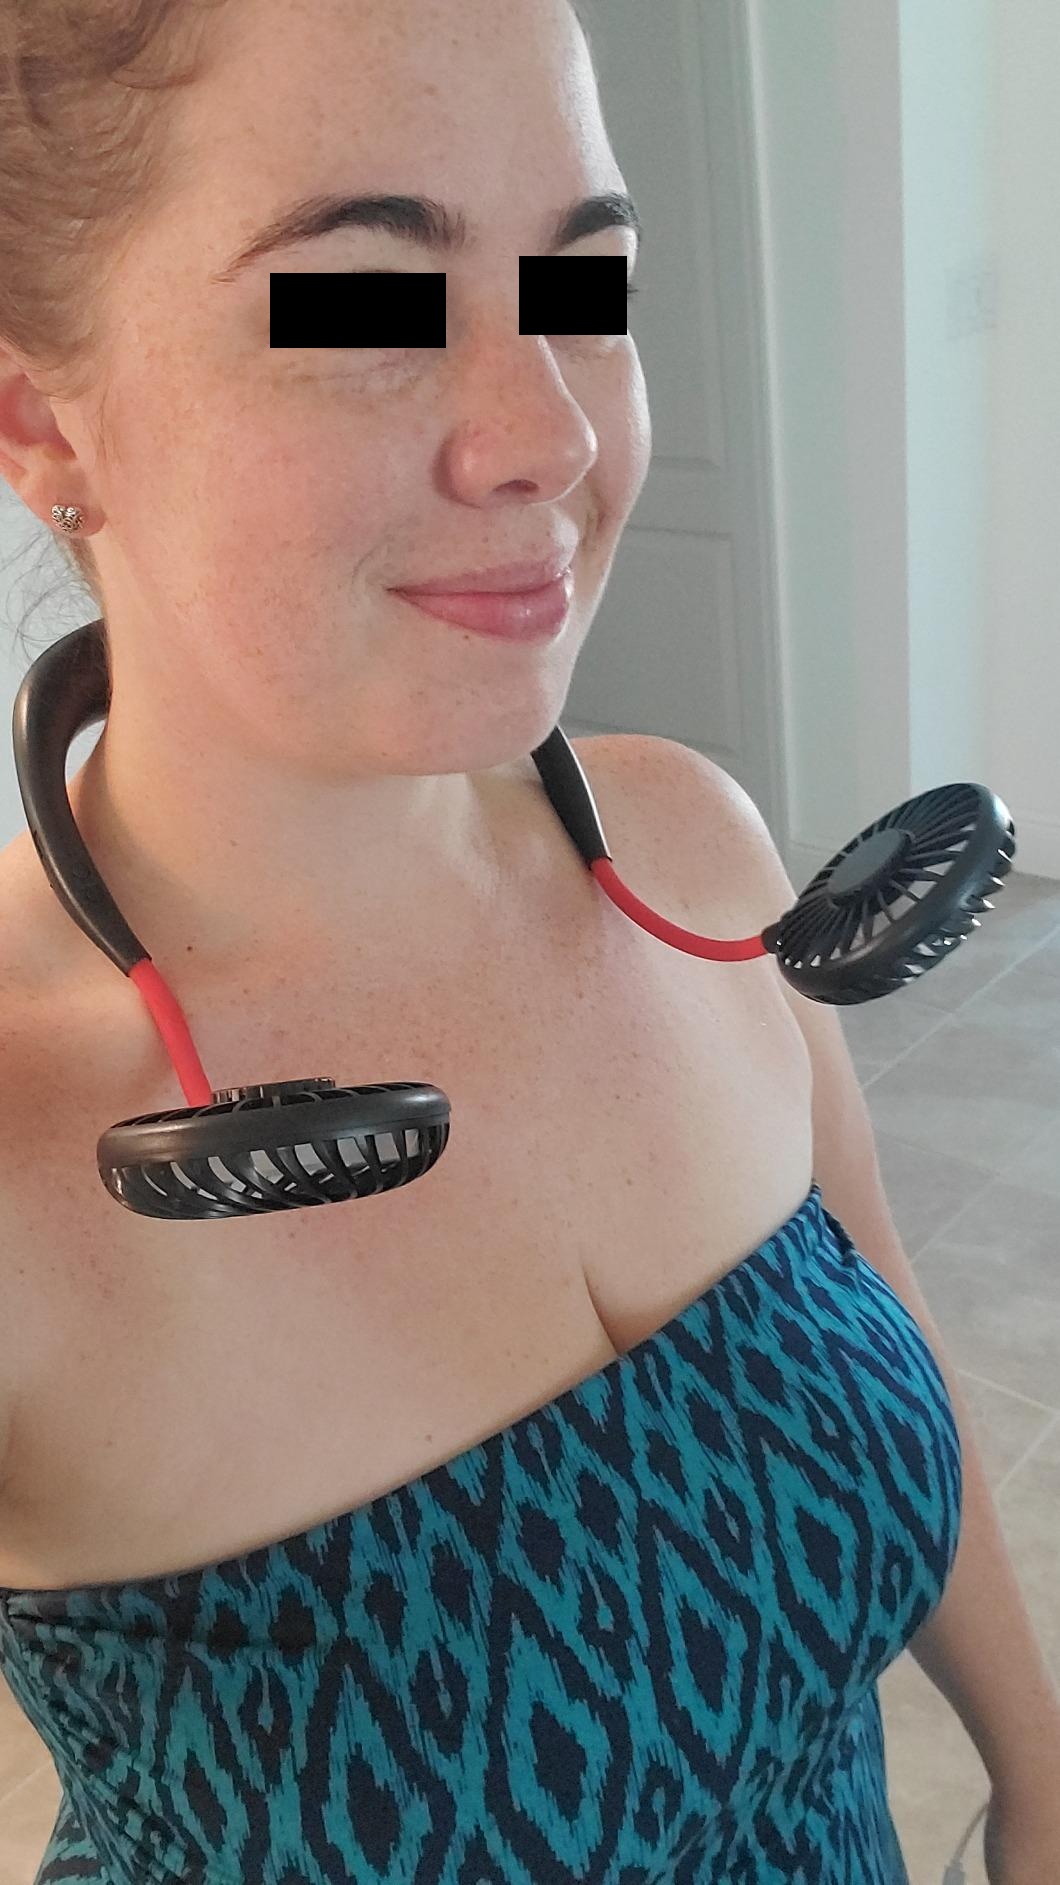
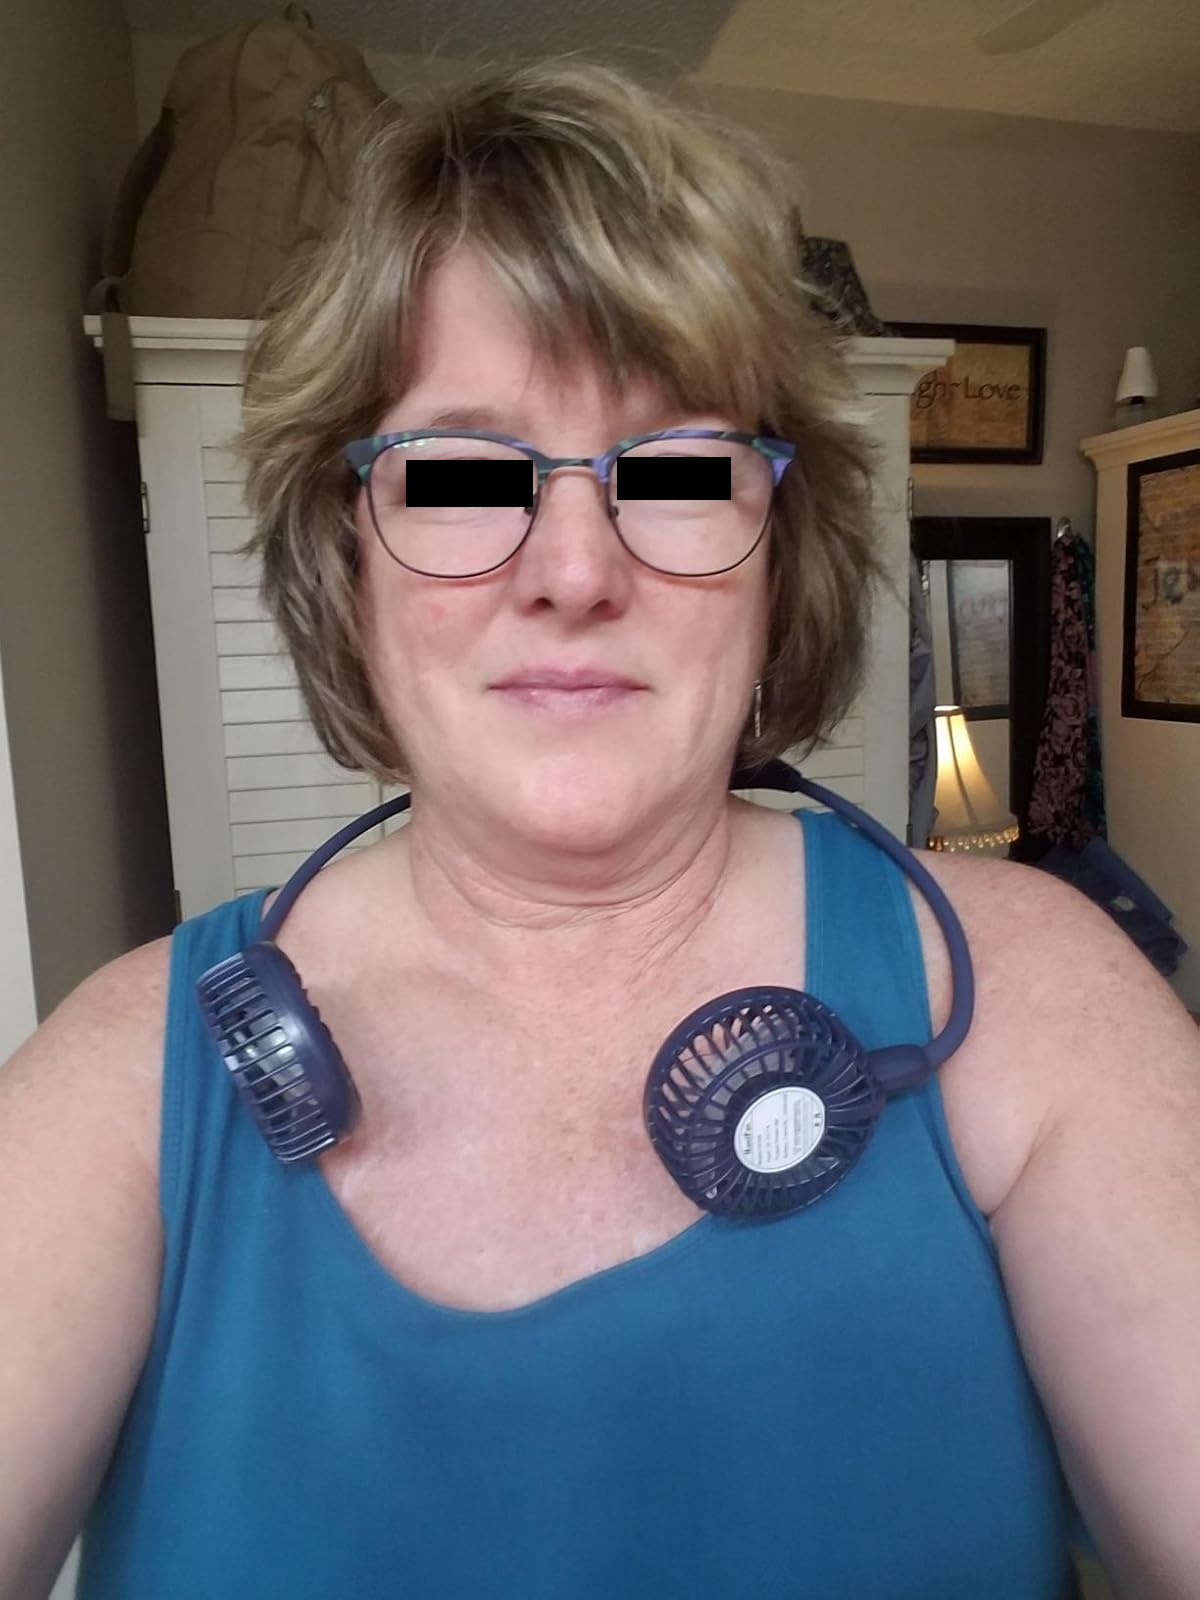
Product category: fan
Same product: no